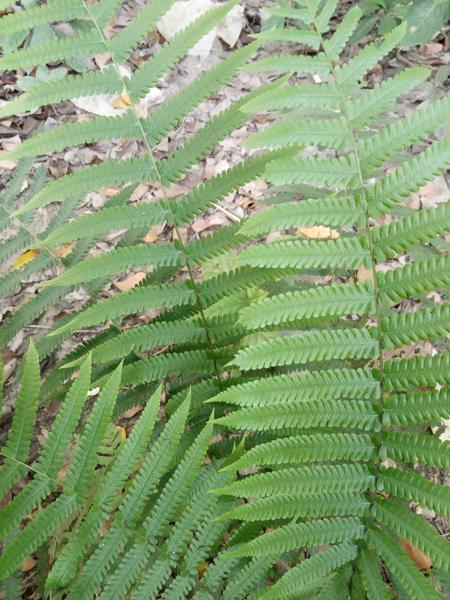
Weed species: Pteris vittata